Ten-string guitar

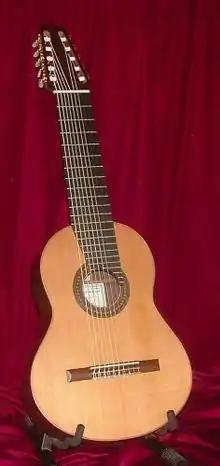
A classical ten-string guitar

The extended-range classical guitar is a classical guitar with additional strings, normally extra bass strings past the bass E string, that are available on the fingerboard.